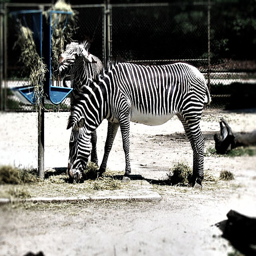
A zebra grazing on hay on a cement platform.
two zebras are eating some food in their pen
Two zebras grazing in an enclosed area by a fence.
Two zebras standing in their exhibit at the feeding station.
A zebra foal feeding on hay in a trough while an older zebra eats hay from the ground.